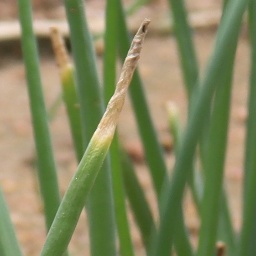
Label: Stemphylium leaf blight and collectrichum leaf blight